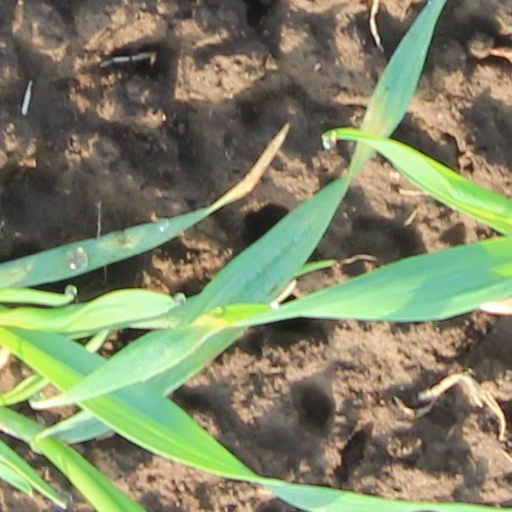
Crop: wheat